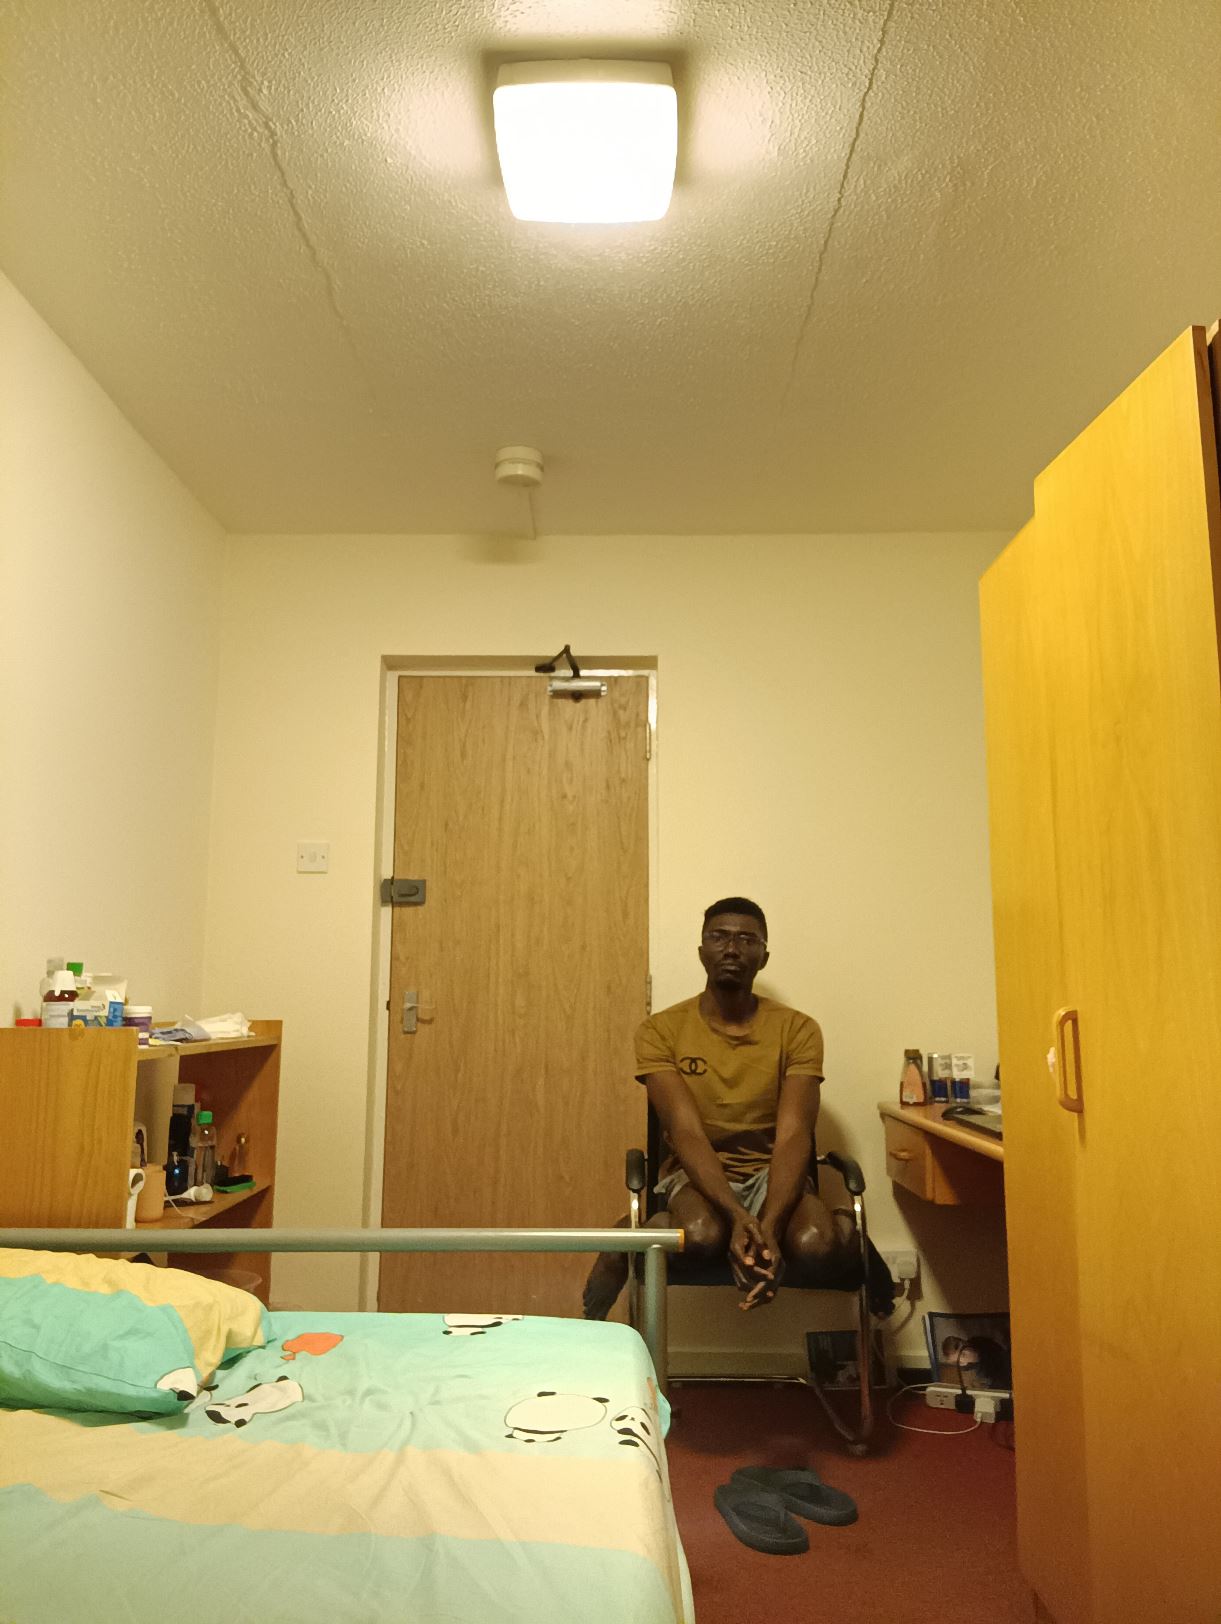
Posture: sit